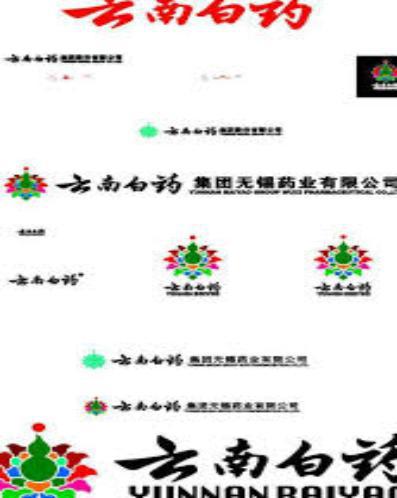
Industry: Medical